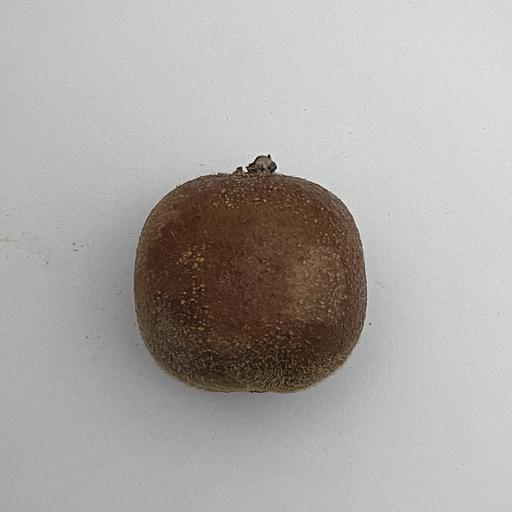
Crop type: Kiwi